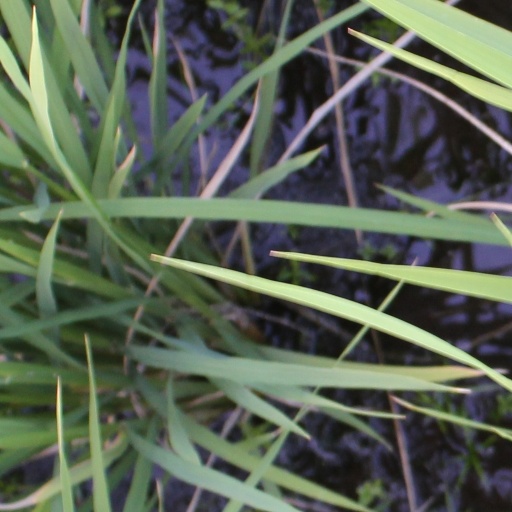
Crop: rice